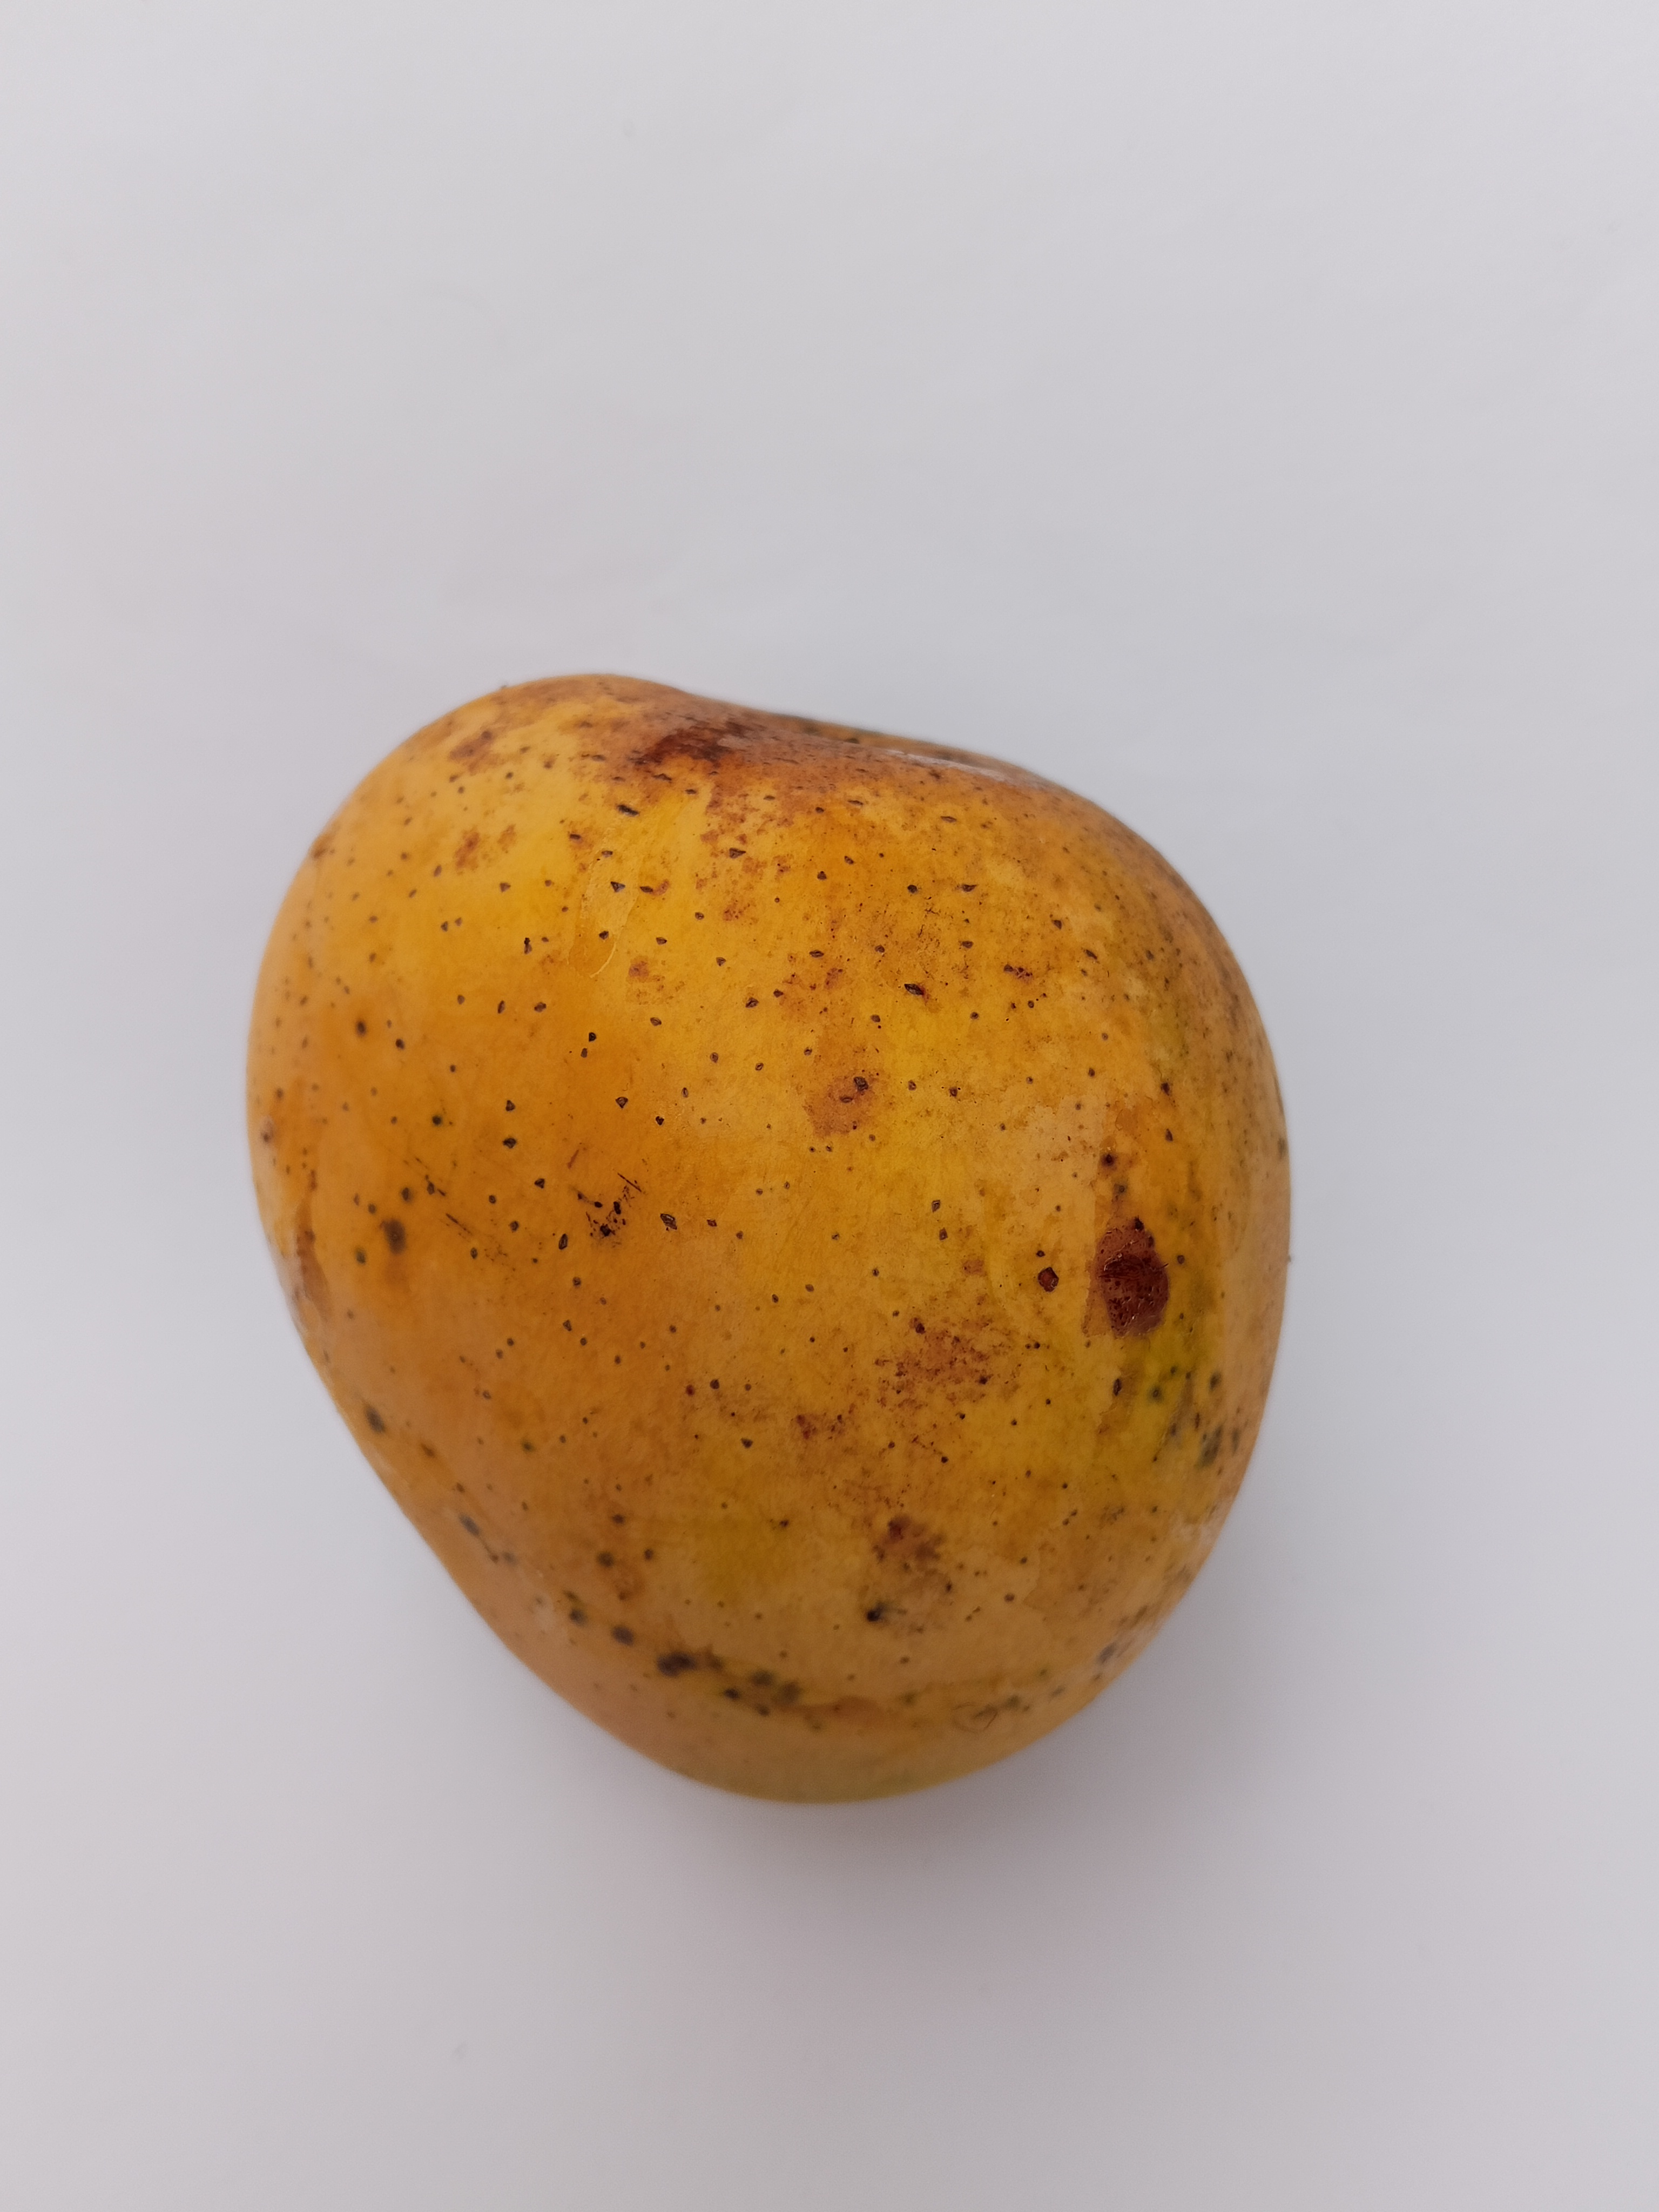
Mango variety: Sundari